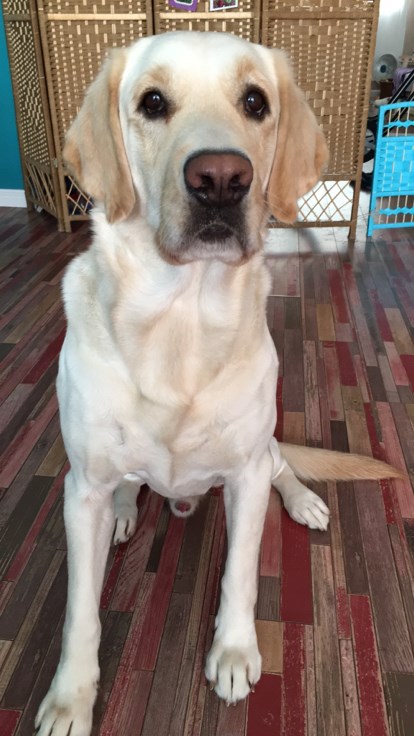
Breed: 3580-n000122-Labrador_retriever